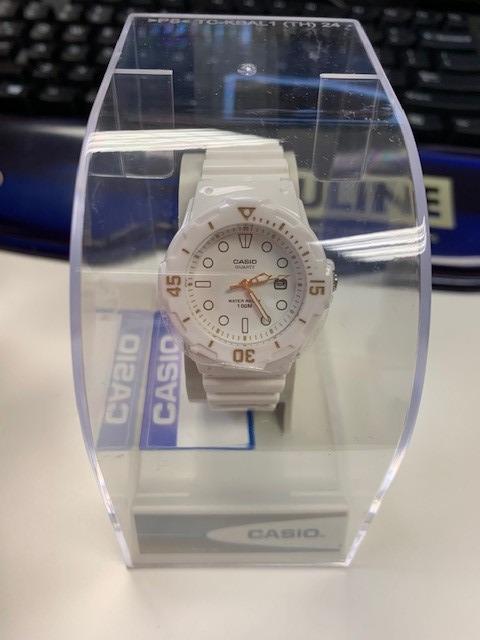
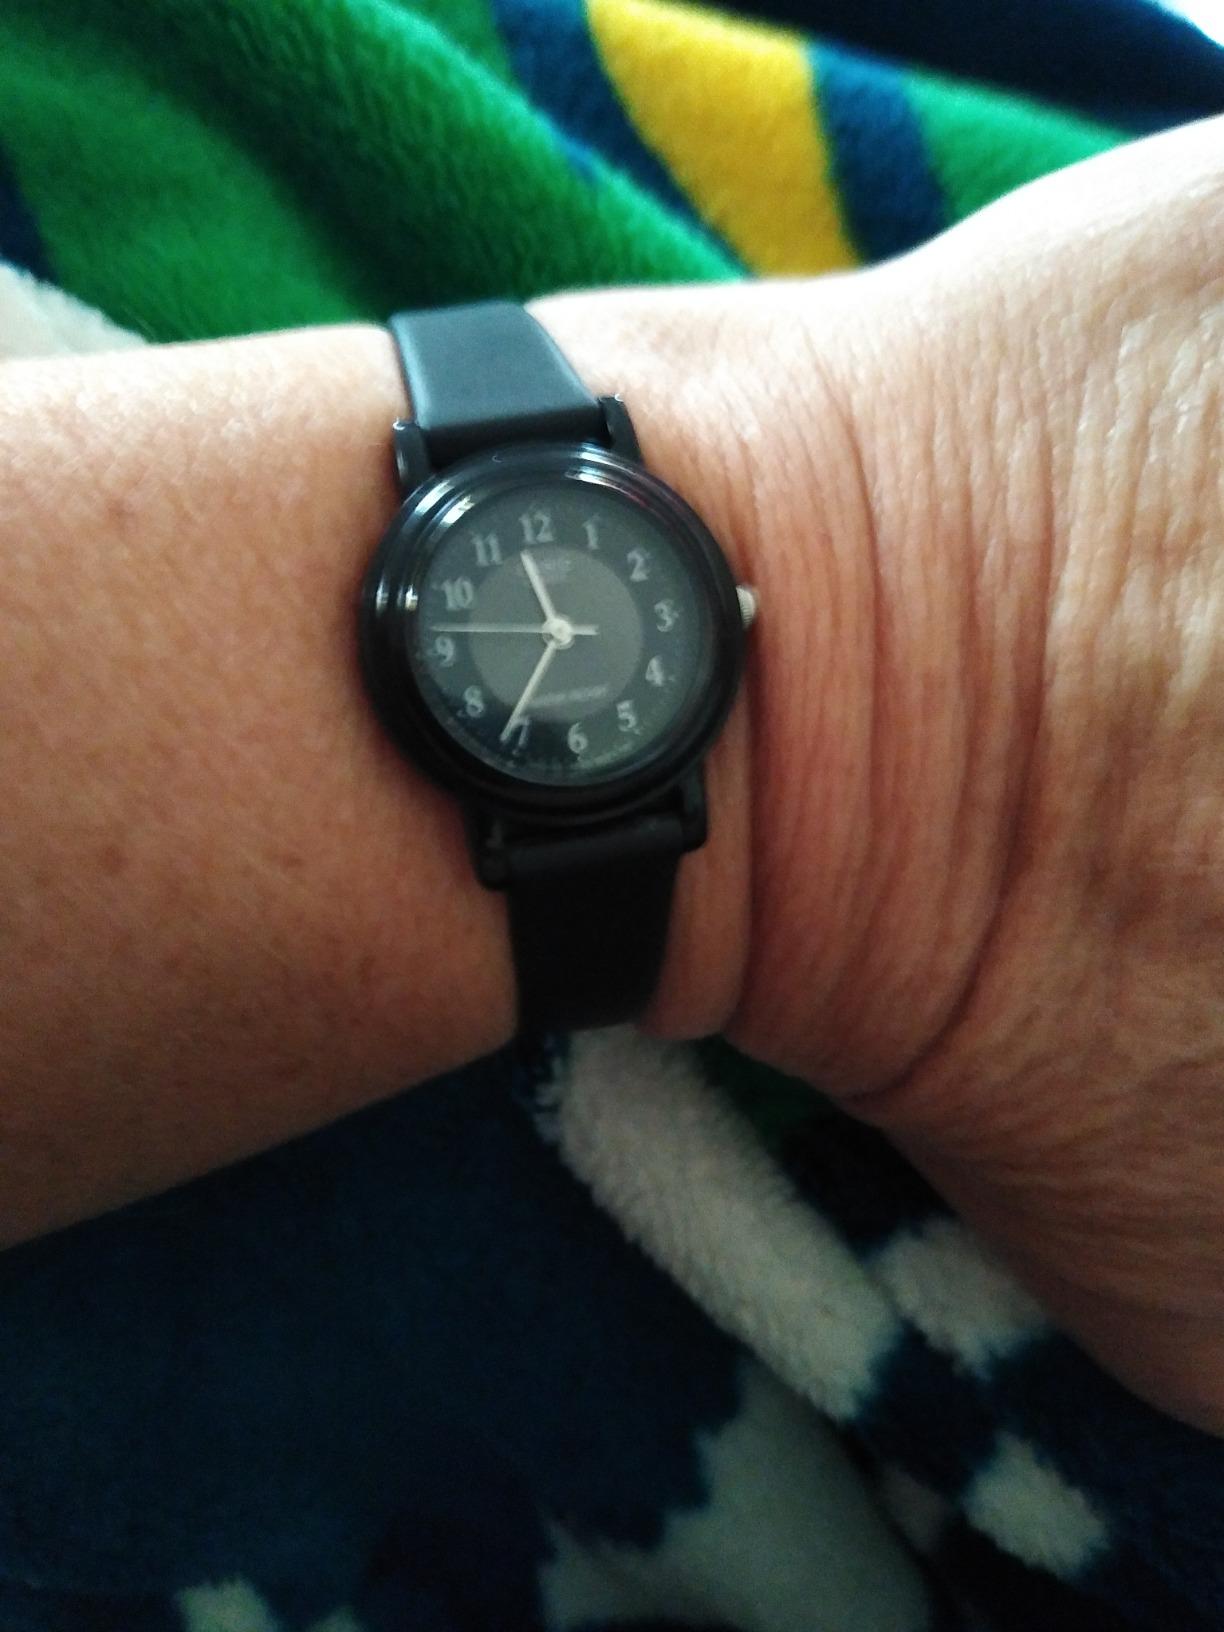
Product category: accessories_watch
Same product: no